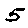
Label: 5